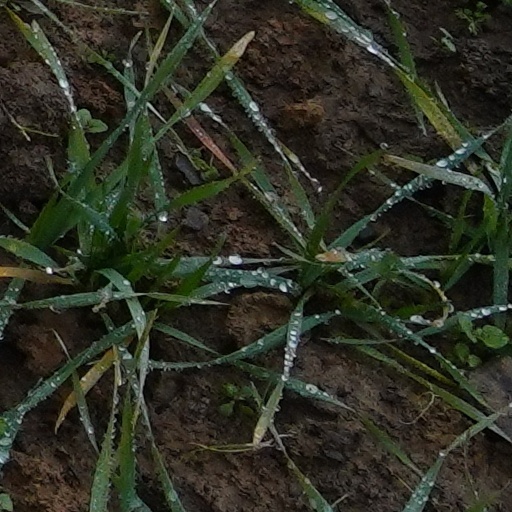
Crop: wheat